Gangaridai

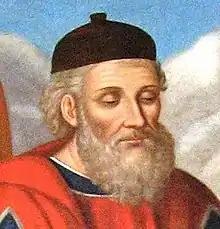
Diodorus Siculus as depicted in a 19th-century fresco

The earliest surviving description of Gangaridai appears in "Bibliotheca historica" of writer Diodorus Siculus (69 BCE-16AD). This account is based on a now-lost work, probably the writings of either Megasthenes or Hieronymus of Cardia.